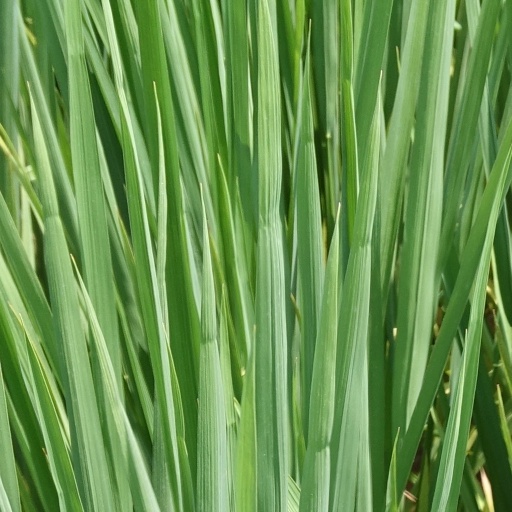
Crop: rice